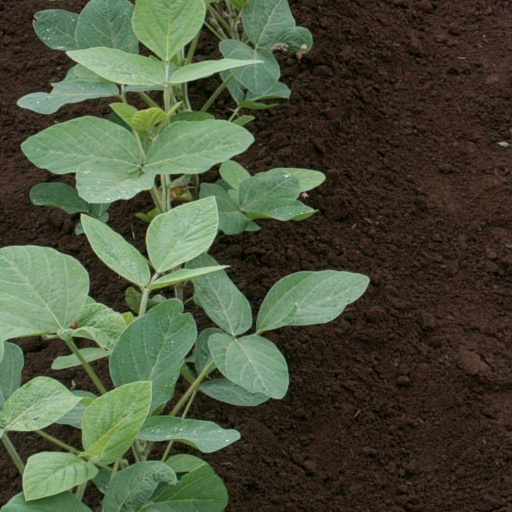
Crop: soybean